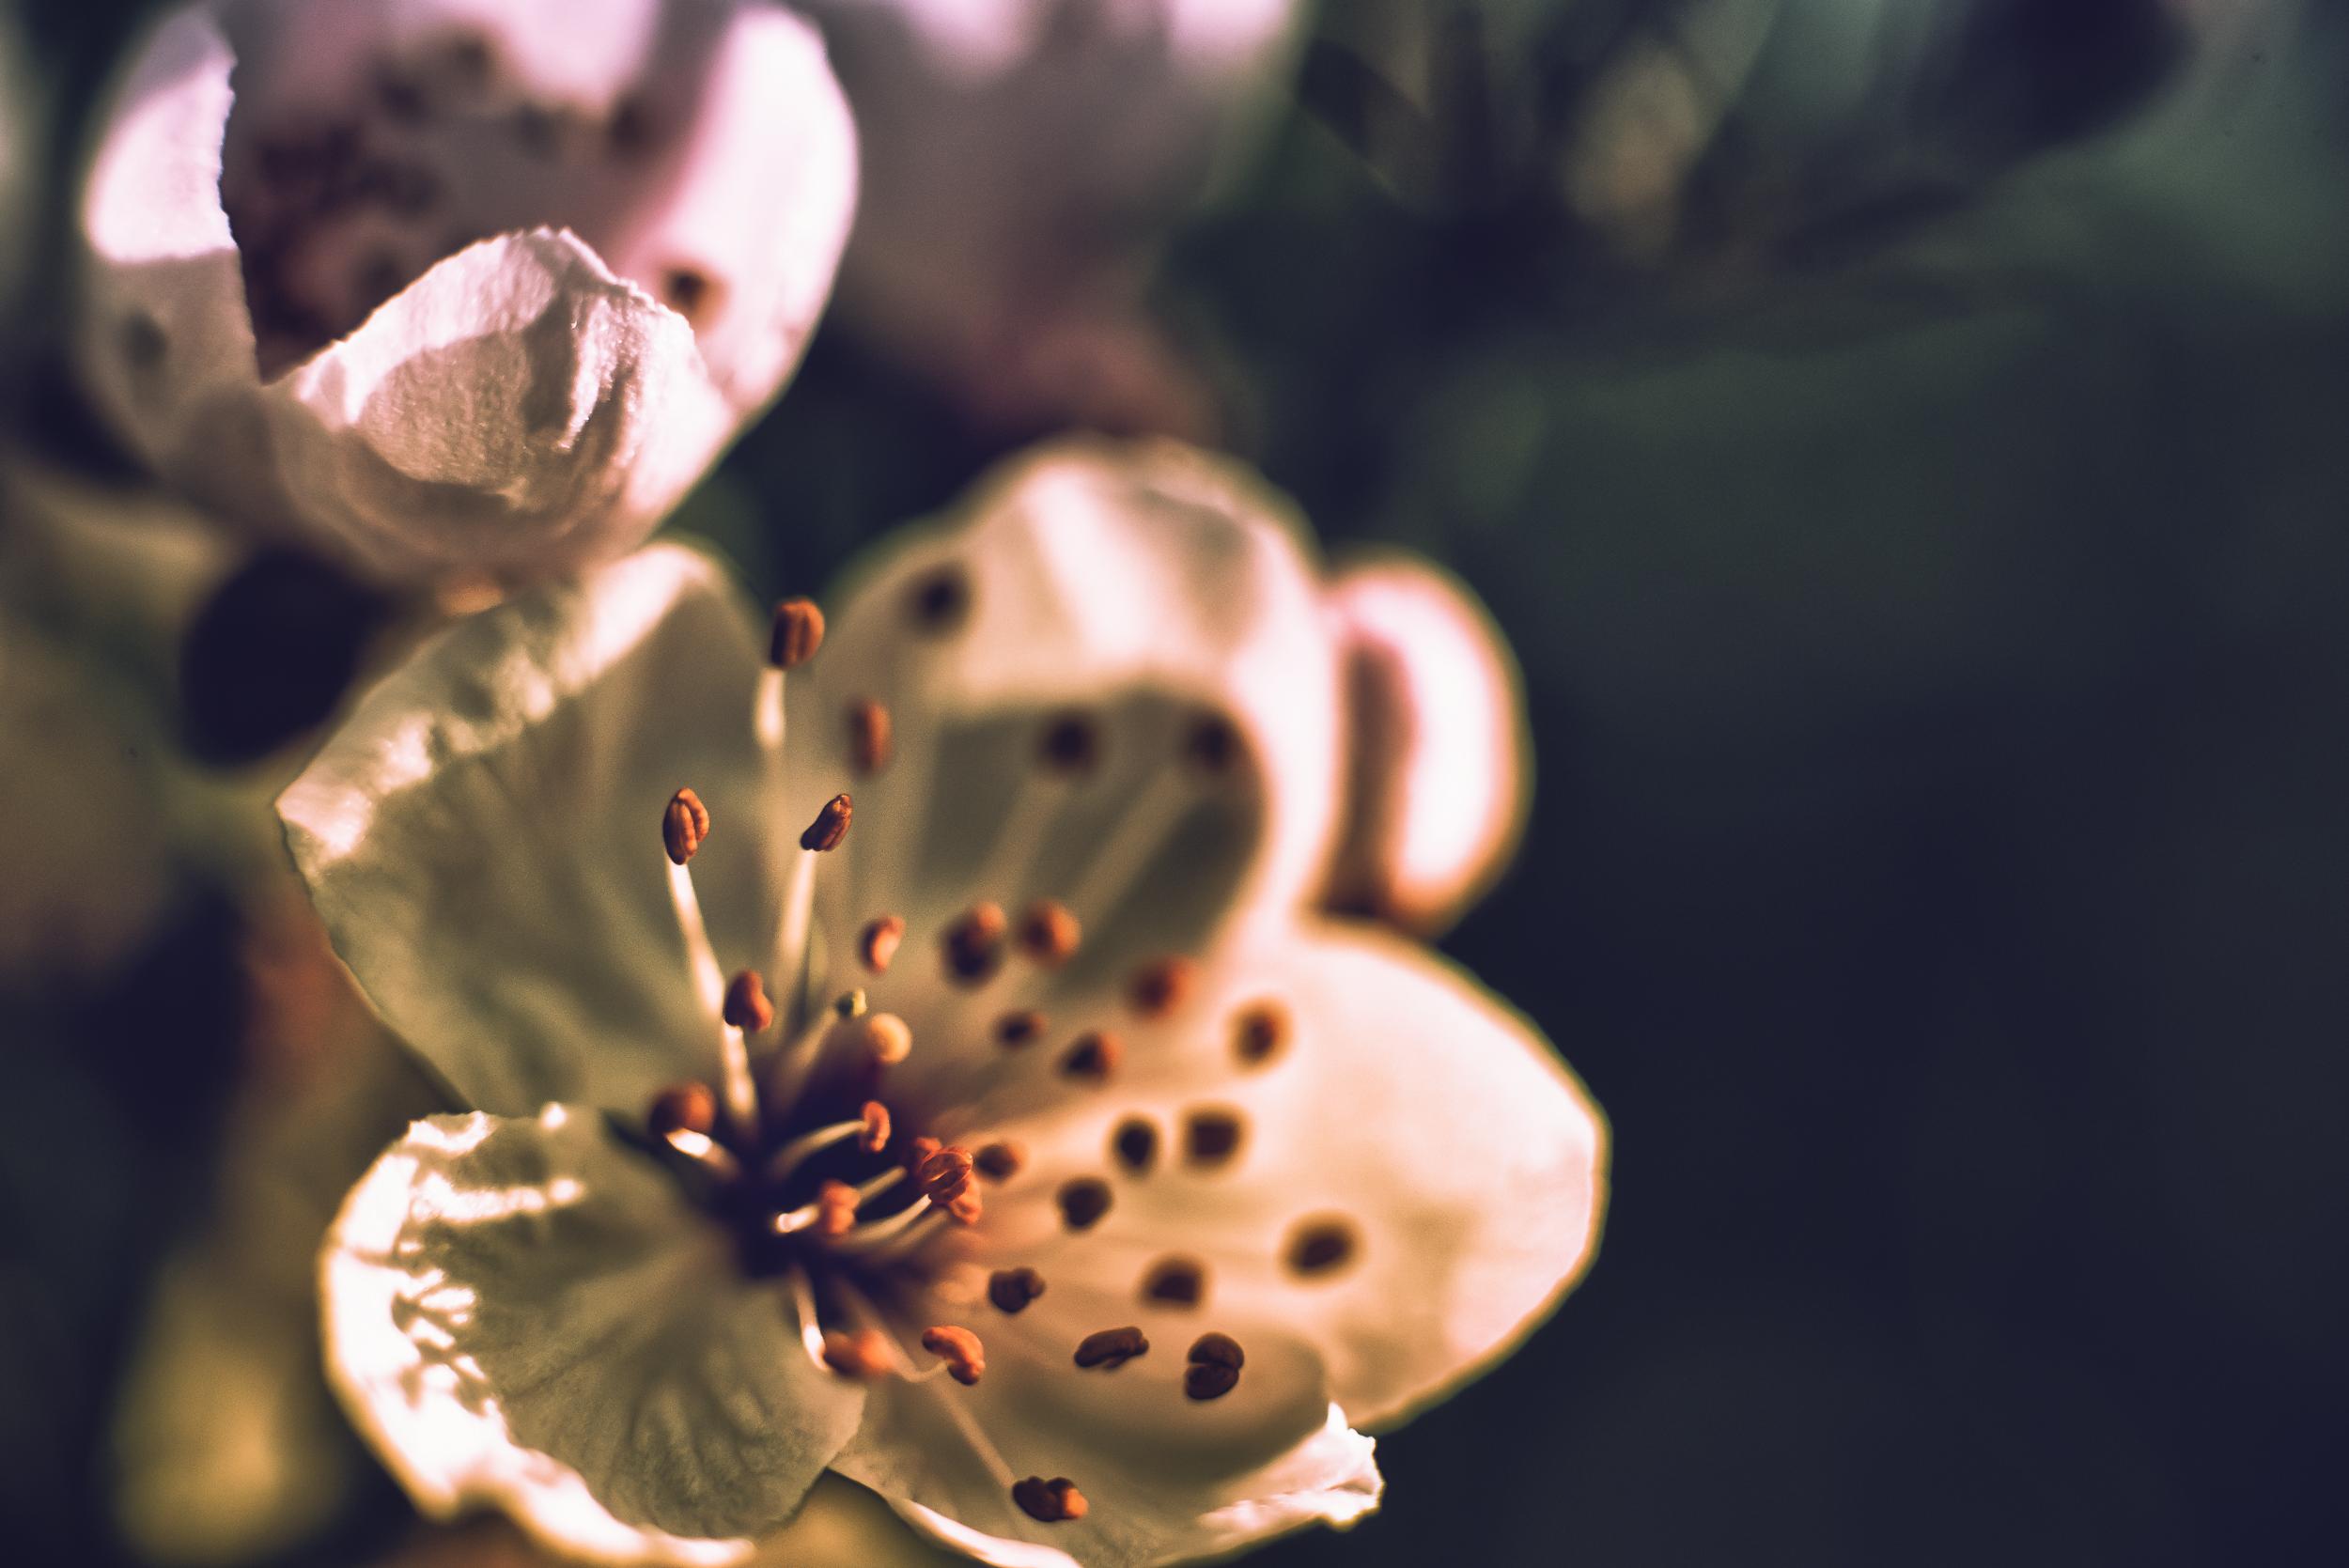
nature, blossom, light, plant, photography, leaf, flower, petal, bloom, europe, color, macro, peace, serene, nikon, closeup, flora, close up, happiness, fleur, passion, soft, nikkor, d750, printemps, quiet, douceur, parfum, bientre, coeuruyann, curuyann, nikond750, plaisir, softness, scent, perfume, treasure, pleasure, couleurcaf, prunus, macro photography